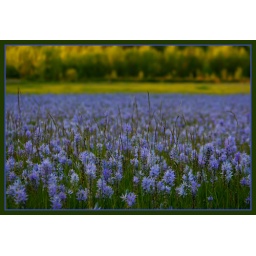
Another angle of the field I saw on the side of the road and pulled over to take photos of..